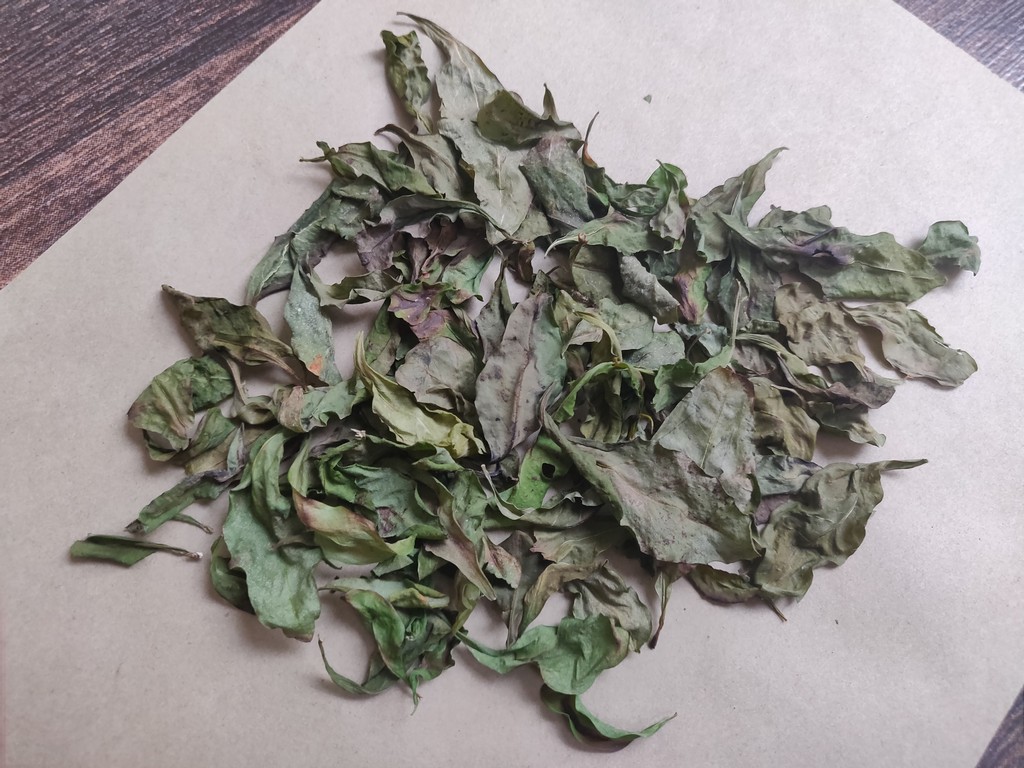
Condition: Dried
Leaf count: multiple
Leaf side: unknown